Pemex

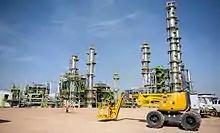
PEMEX refinery in Tula de Allende, state of Hidalgo

President Calderón called for a change in Mexico's oil industry after output at Pemex fell at the fastest rate since 1942. His comments came after Petrobras and London-based BP said they made a "giant" oil find of as much as in the Gulf of Mexico, southeast of Houston. According to Mexican Energy Minister Georgina Kessel, Mexico may seek to emulate Brazilian Oil rules that strengthened Petroleo Brasileiro SA as it considers regulation changes to revive the oil industry.